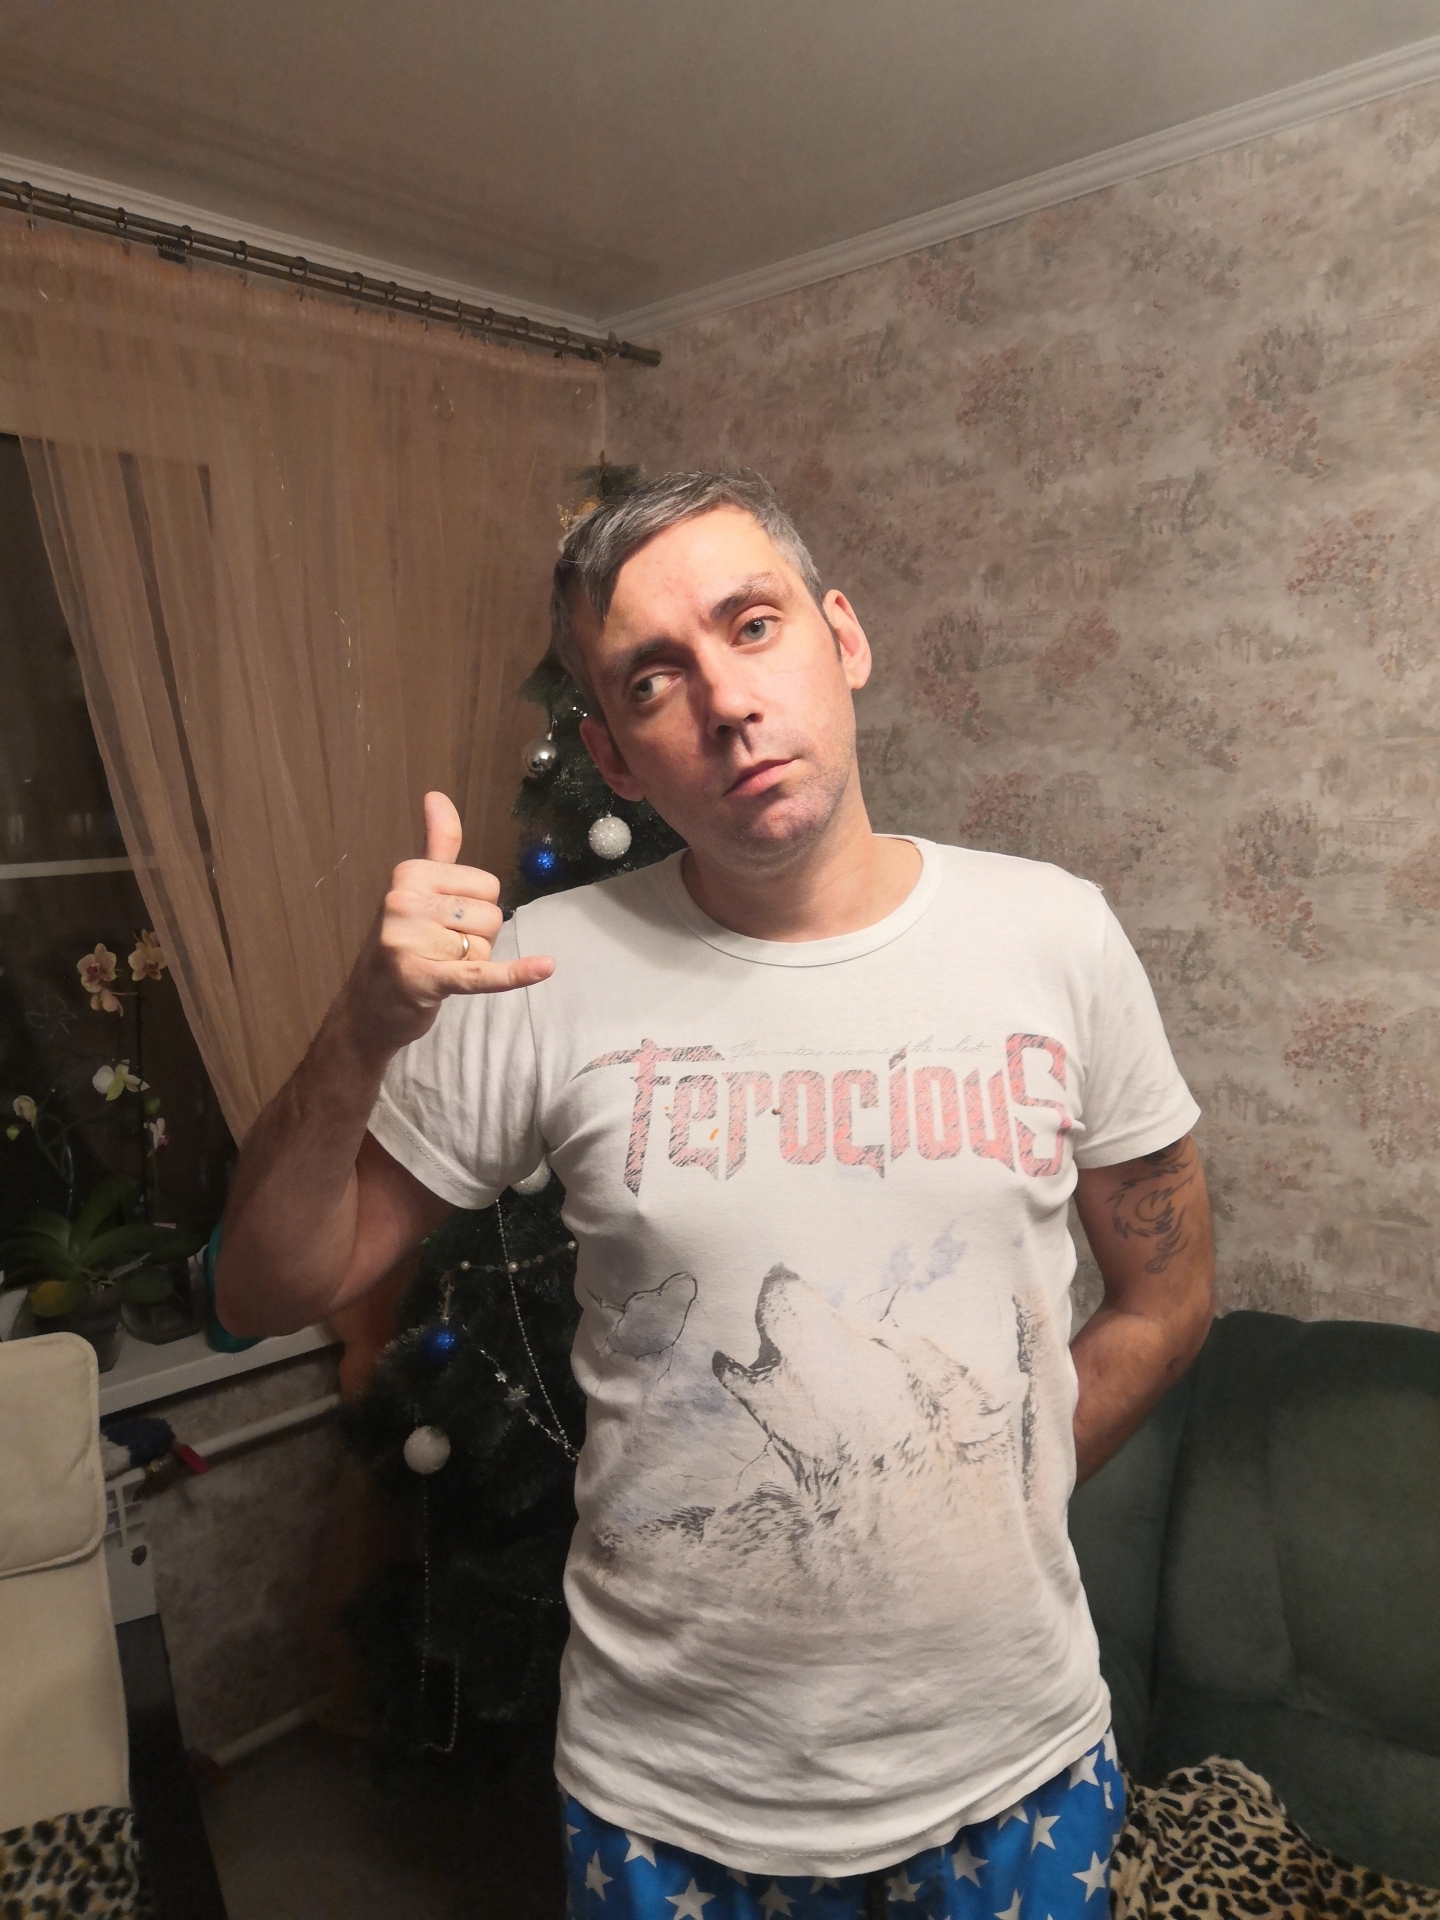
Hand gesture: call